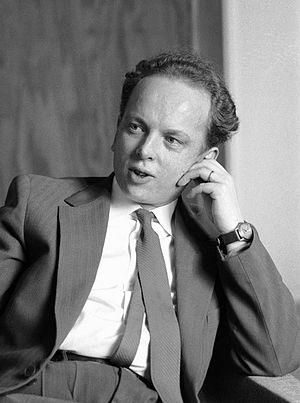
Veijo Väinö Valvo Meri est un écrivain finlandais qui est reconnu comme l'un des plus influents du courant moderniste.